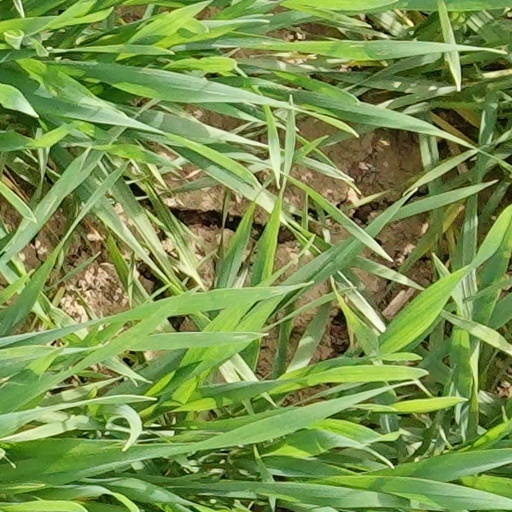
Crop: wheat